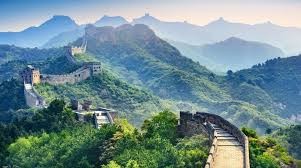
Landmark: Great Wall of China